Aleksei Brusilov

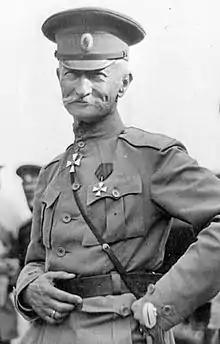
Brusilov in 1917

Brusilov's new techniques were, by First World War standards, highly successful and over the next 3 months, Southwest Front advanced an average of more than 30 kilometres along a front of more than , taking 450,000 Austro-Hungarian prisoners in the process. However, the planned supporting attack from West Front (the Army group to Brusilov's north) was not delivered, and Germany was able to transfer 17 divisions from France and Belgium to halt the Russian advance.